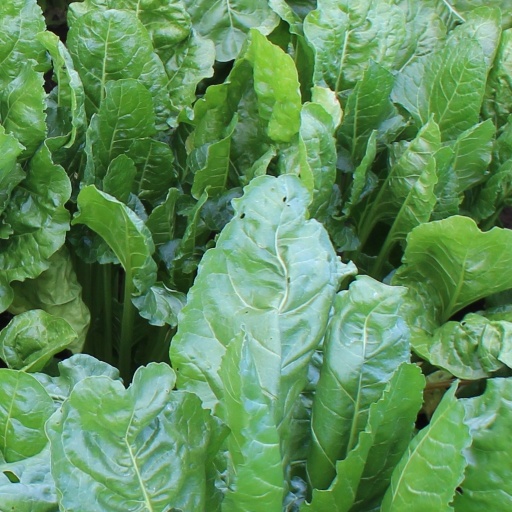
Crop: sugar beet